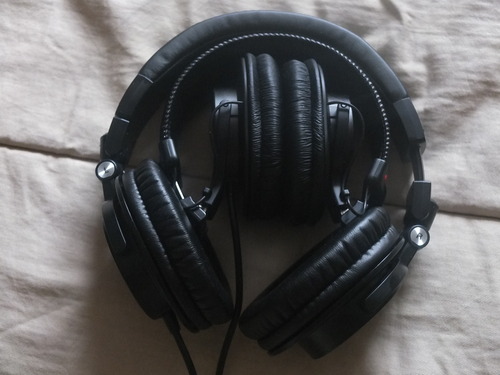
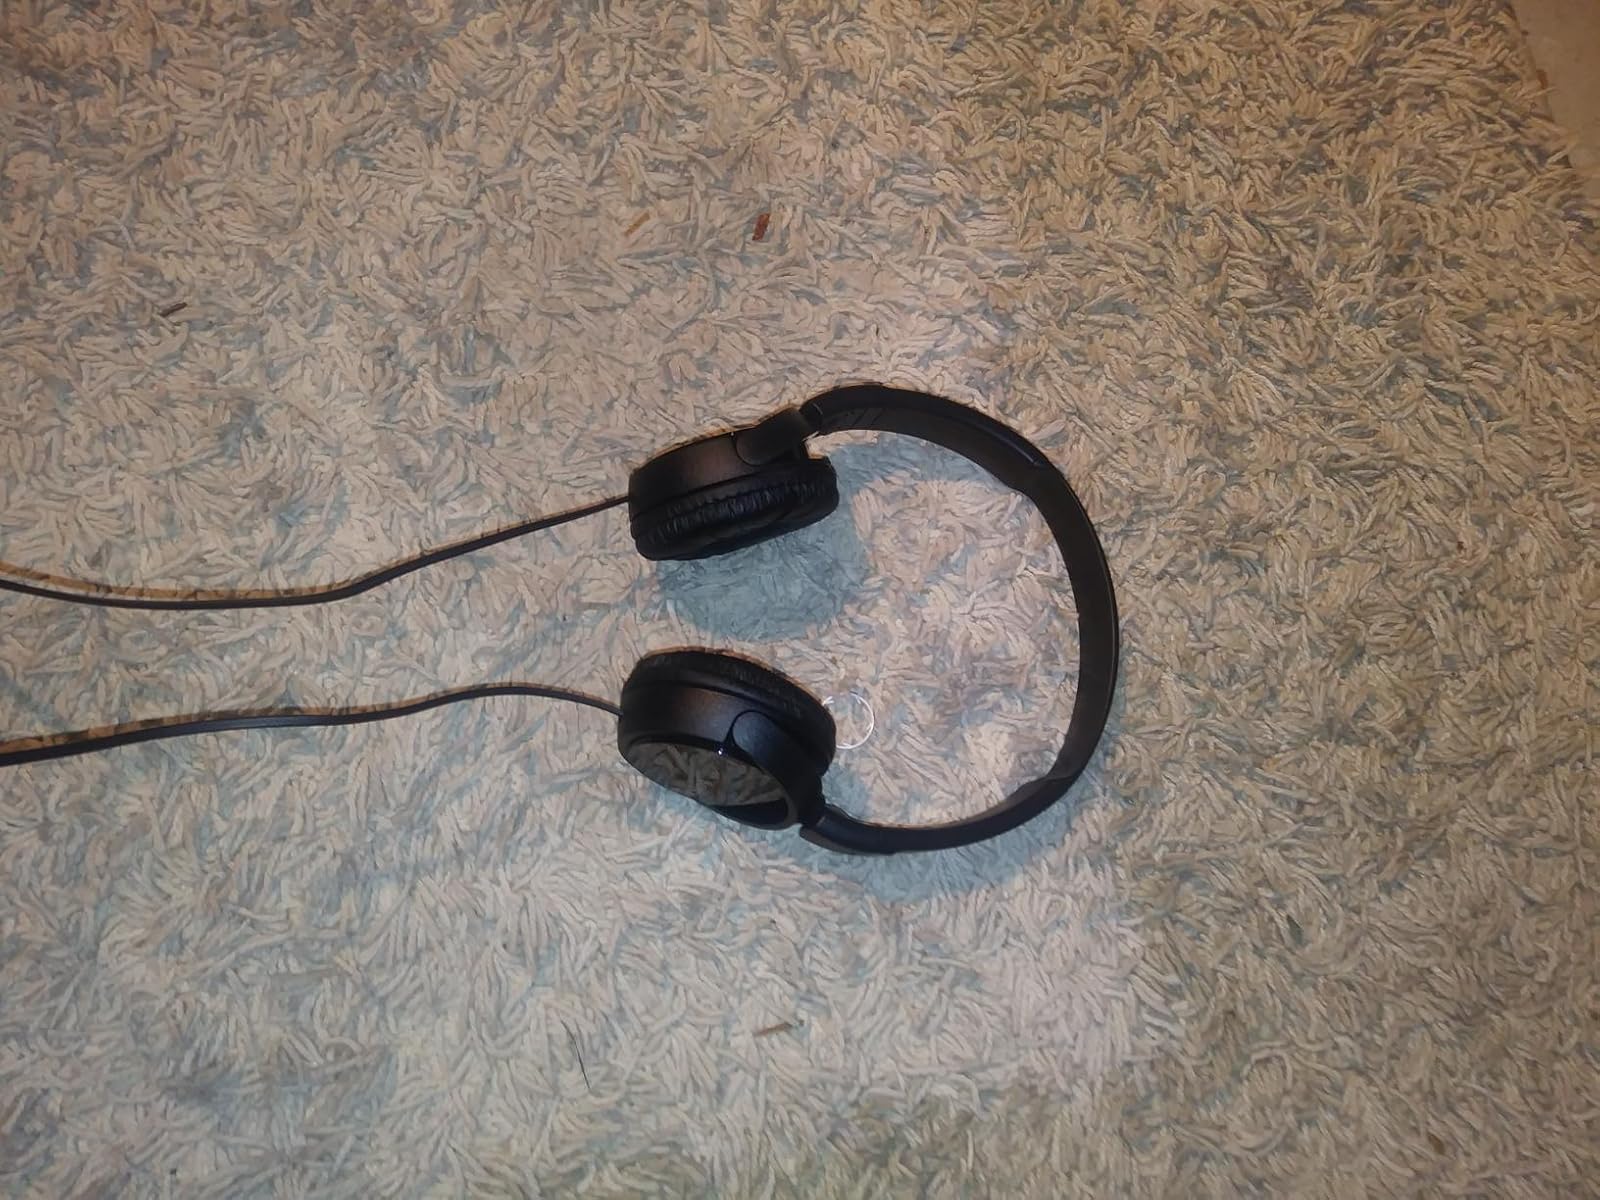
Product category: headphones
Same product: no